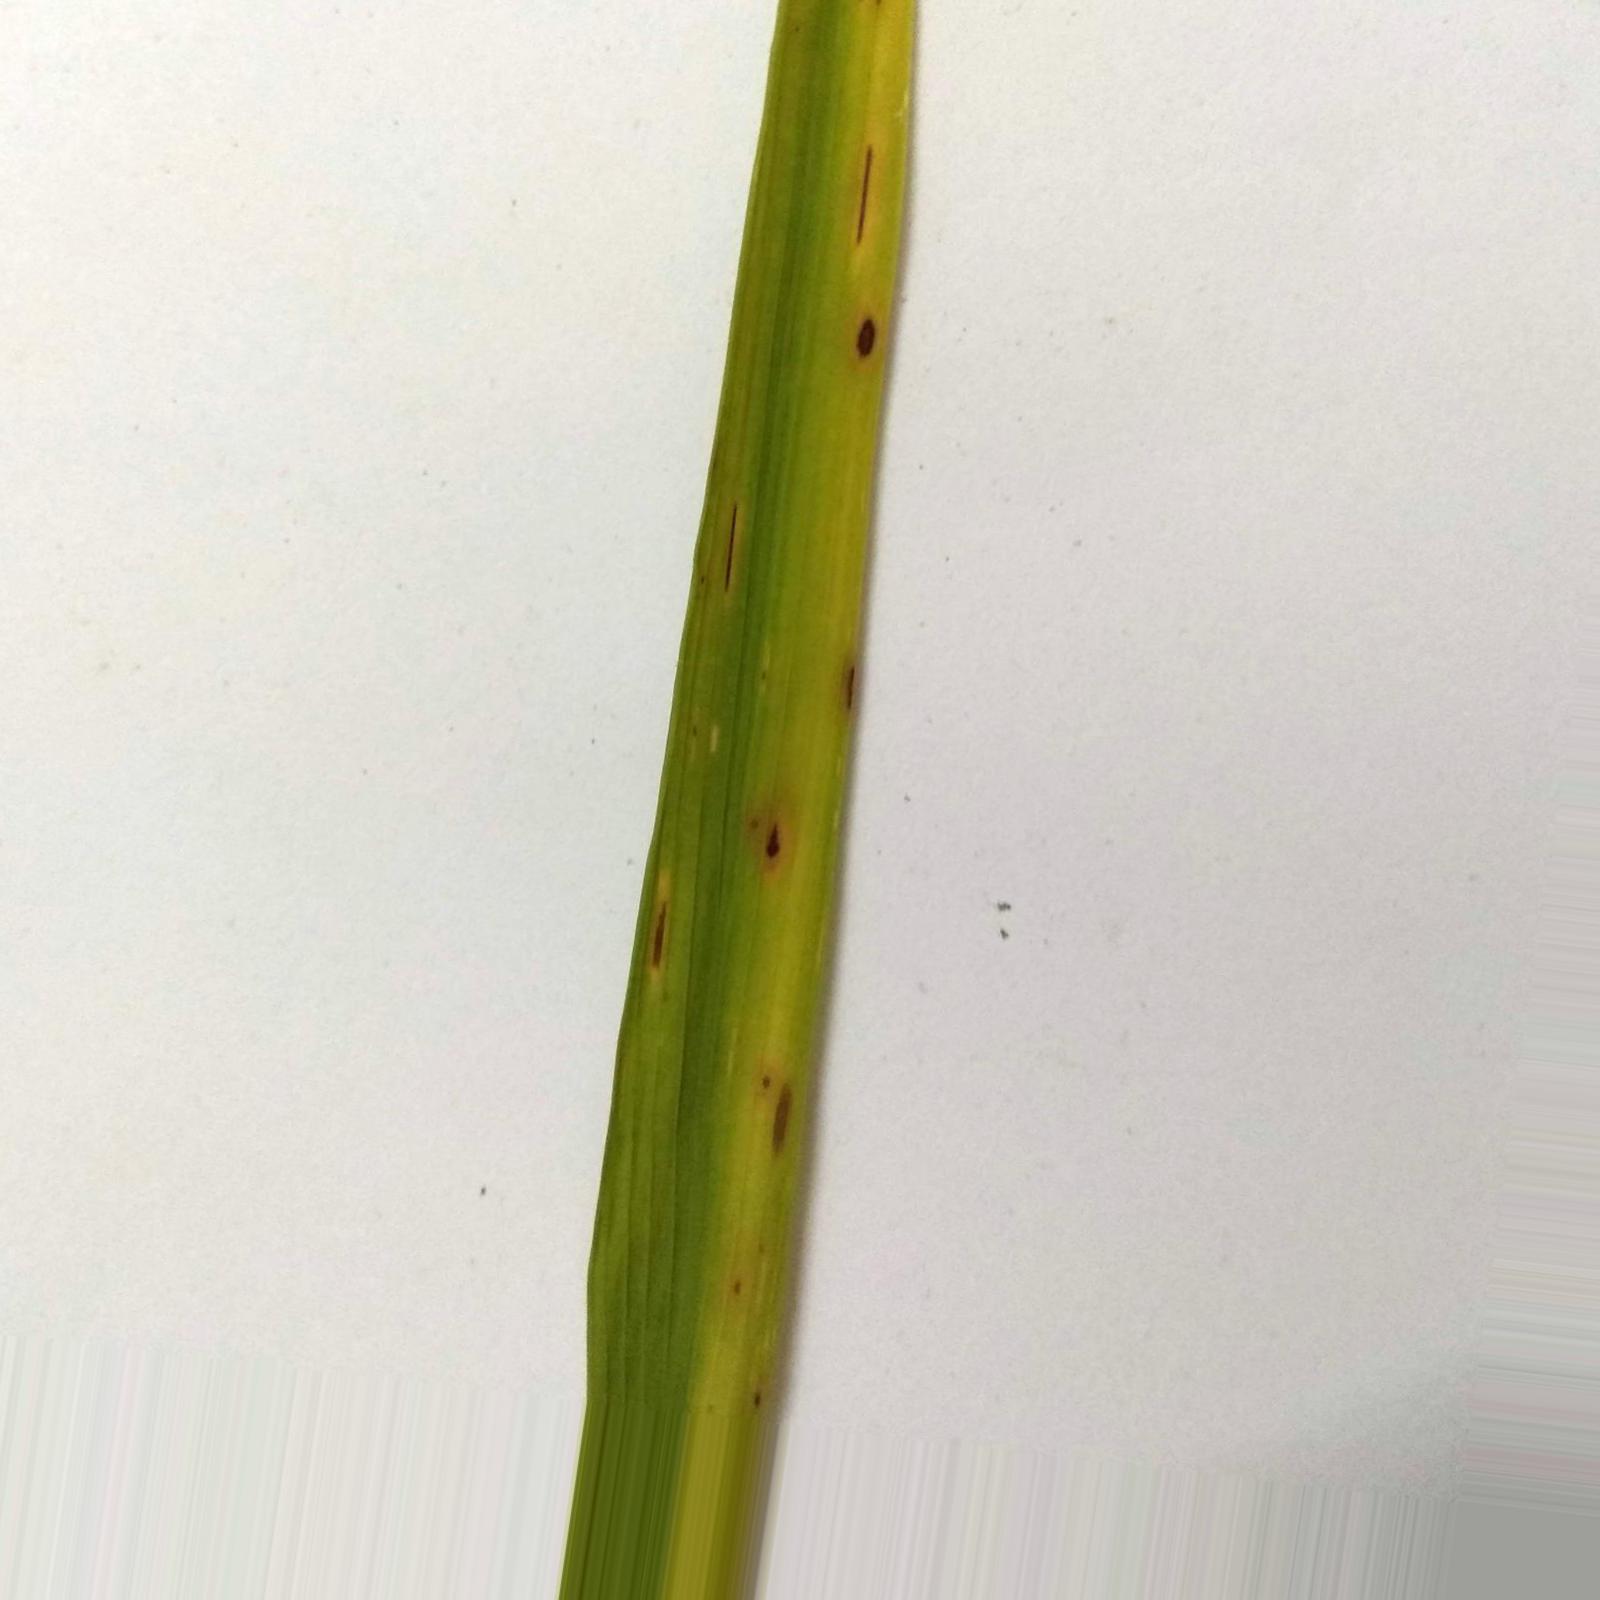
Nhãn: Bệnh Đốm Nâu ( Brown spot )